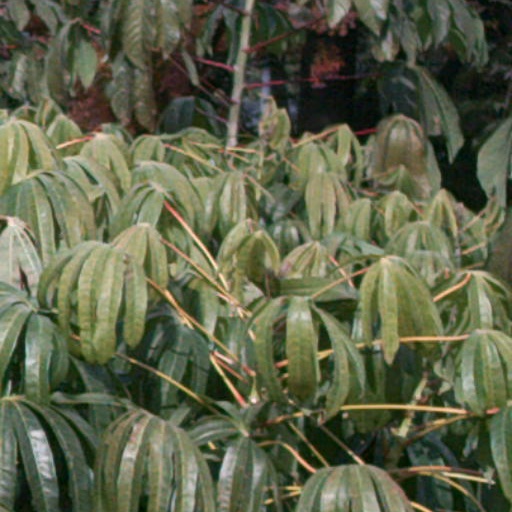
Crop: cassava